Megan McClung

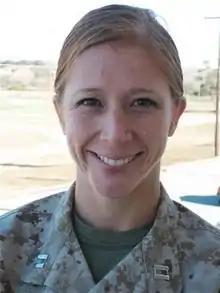

Megan Malia Leilani McClung (14 April 1972 – 6 December 2006) was the first female United States Marine Corps officer killed in combat during the Iraq War, and the first female graduate of the U.S. Naval Academy to be killed in action. Major McClung was serving as a public affairs officer in Al Anbar Province, Iraq when she was killed.